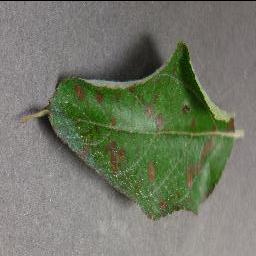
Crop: apple
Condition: cedar_rust